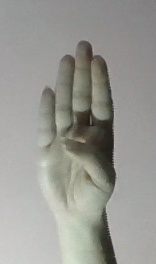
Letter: kaaf